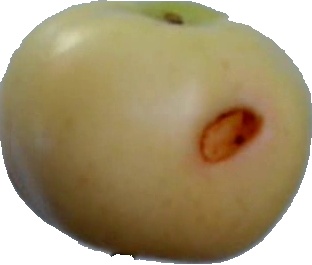
Label: apple_6